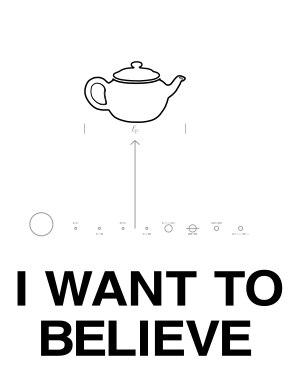
La théière de Russell est une analogie évoquée par Bertrand Russell pour contester l'idée que c'est au sceptique de réfuter les bases « invérifiables » de la religion et pour affirmer que c'est plutôt au croyant de les prouver.